Amir Nachumi

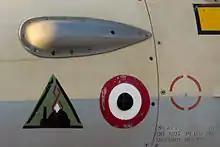
Operation Opera and Syrian Air Force kill markings on IAF F-16A '243'

On June 7, 1981, the Israeli Air Force carried out Operation Opera, when 8 Israeli F-16s destroyed an Iraqi nuclear reactor near Baghdad. Nachumi was the leader of the second four-ship formation to attack the reactor, flying F-16 '228'. A few weeks later, on July 14, a flight of Syrian MiG-21s attempted to intercept Israeli A-4 Skyhawks over Lebanon but were intercepted by their 110 Squadron escorts. Nachumi shot down a single MiG to become the world's first pilot to shoot down an enemy fighter in the F-16.